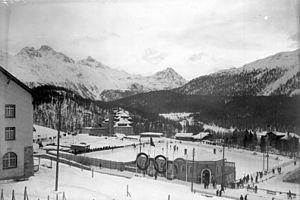
Les Jeux olympiques d'hiver de 1928, officiellement connus comme les IIᵉˢ Jeux olympiques d'hiver, ont lieu à Saint-Moritz en Suisse, du 11 au 19 février 1928. Ce sont les seuls Jeux olympiques d'hiver avant la seconde guerre mondiale à ne pas être organisés dans le même pays que les Jeux olympiques d'été, qui se déroulent la même année à Amsterdam, aux Pays-Bas. Ces Jeux sont marqués par des températures exceptionnellement chaudes pour la saison, qui atteignent 25 degrés. Cela perturbe beaucoup d'épreuves. Le 14 février, la course de patinage de vitesse de 10 000 mètres est annulée à cause des mauvaises conditions de la glace. Aucune compétition ne peut être disputée le lendemain à cause de la pluie et de la température qui est de 10 degrés. Cela entraîne de nombreux changements au programme des jours suivants.